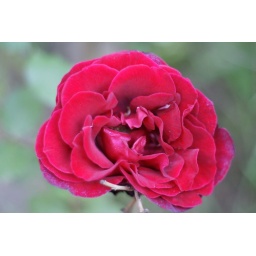
Blooming in May. My first red rose of the season.